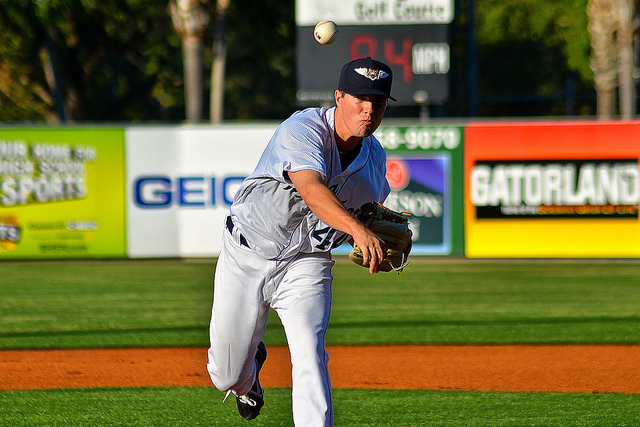
một cầu thủ ném bóng đang ném bóng ở trên sân